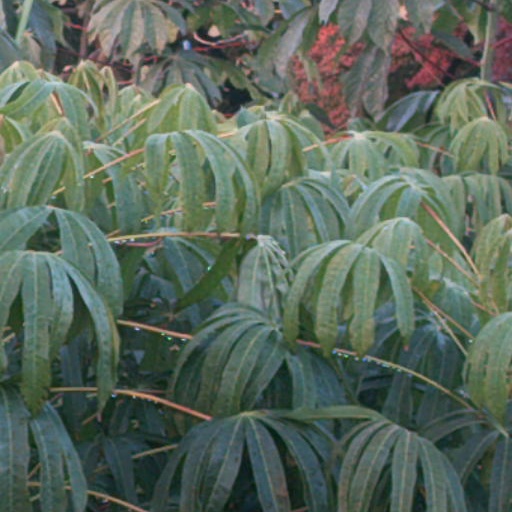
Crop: cassava